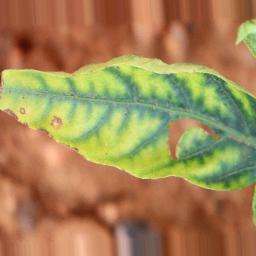
Label: nutritional